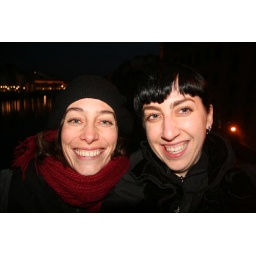
Absolutely best part about living in Florence: a train ride away from this beautiful girl